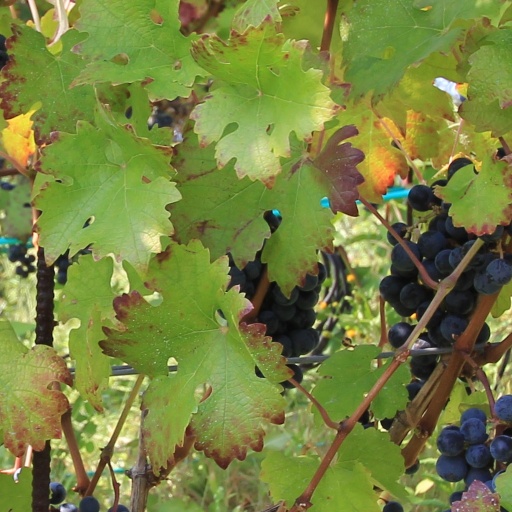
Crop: grape